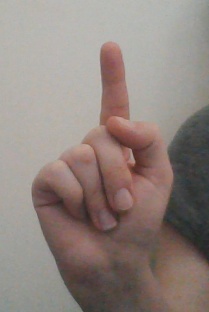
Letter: bb